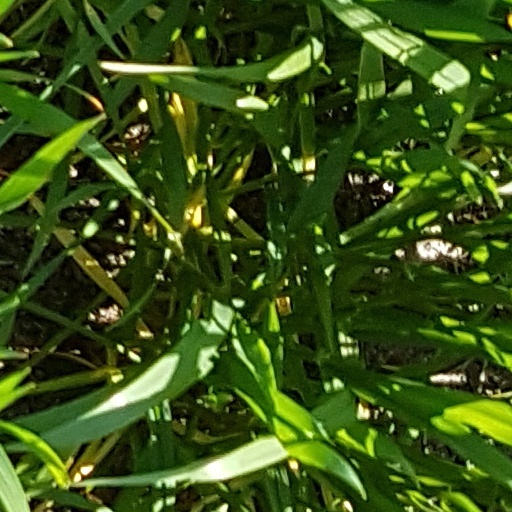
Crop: wheat